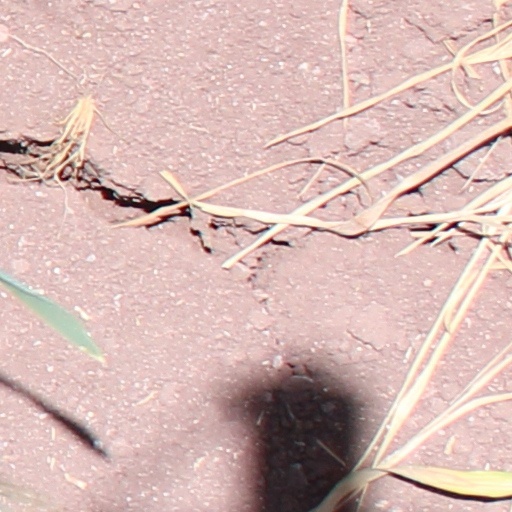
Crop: wheat